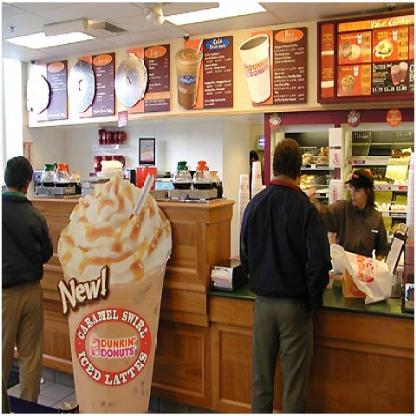
Scene: Indoor